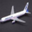
Label: airplane